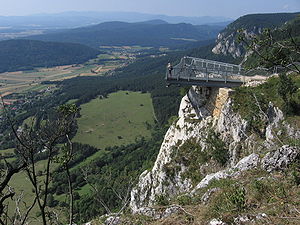
Naturparker i Østrig
Naturpark Hohe Wand i Niederösterreich
Naturparker i Østrig er naturområder, der står under særlig beskyttelse, og som er kendetegnet ved at have en særlig karakter gennem mange års naturmæssig påvirkning og udnyttelse. Naturparkerne er værdifulde kulturlandskaber, som man forsøger at bevare i den nuværende form, samtidig med at de stilles rådighed for turisme. Der er 44 naturparker i Østrig, der administreres af de enkelte delstater. For at et område kan opnå status som naturpark, skal det udover at opfylde en række naturbeskyttelsesregler, også tilbyde undervisning om naturen, gennem f.eks. rundvisninger, pjecer etc. Naturparkerne i Østrig besøges årligt af mere end 5 mio. mennesker.